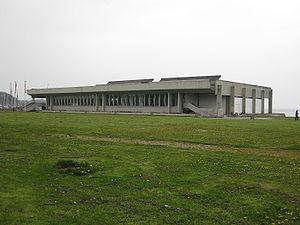
Le Musée des navires vikings de Roskilde est un musée danois qui présente les bateaux viking et leurs techniques de construction depuis la préhistoire jusqu'au Moyen Âge.